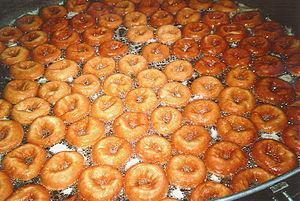
La Patata rossa di Colfiorito est une appellation italienne qui s'applique à une production traditionnelle de pommes de terre, cultivée en Ombrie et qui a contribué au développement du secteur des plateaux de Colfiorito. Elle tire son nom de Colfiorito, qui est un hameau de la commune de Foligno.